Medium Mine Protected Vehicle

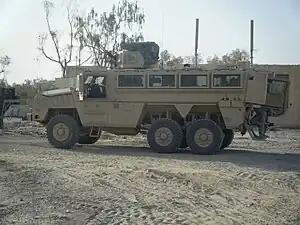
An RG-33 MMPV during 2008

The Medium Mine Protected Vehicle (MMPV) is a class of armored vehicles being procured by the US Army, similar to the MRAP program, which is being pursued by the US Army and the US Marine Corps.